Organization of the New York City Police Department

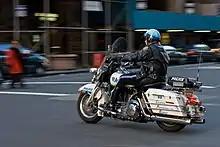
NYPD Highway Patrol Police Motorcycle in Manhattan NYC

The New York City Police Department Highway District is a specialized unit under the auspices of the NYPD's Transportation Bureau primarily responsible for patrolling and maintaining traffic safety on limited-access highways within New York City. The District's other duties and roles include collision investigations, advanced driver and radar training for NYPD officers, field sobriety testing, dignitary and parade escorts, hazardous material and truck traffic enforcement, anti-drag racing programs, and GLA intervention in the city.